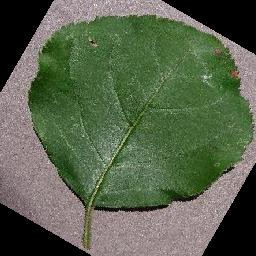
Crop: apple
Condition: black_rot